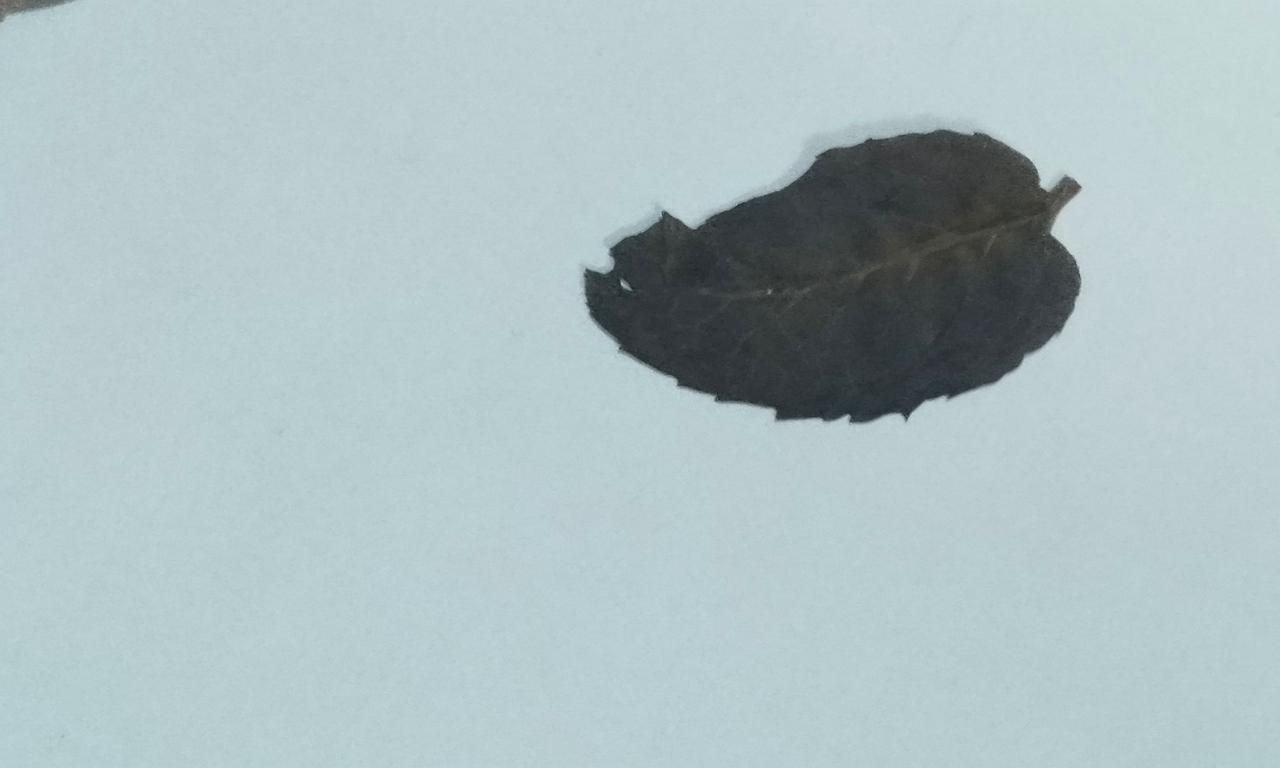
Label: Dried